History of Los Angeles

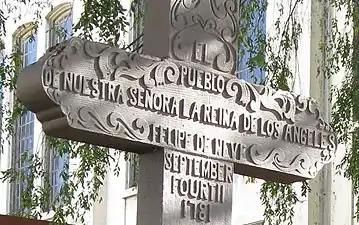
El Pueblo de Los Ángeles Historical Monument at Plaza de Los Ángeles.

The Pobladores ("settlers") is the name given to the 22 adults and 22 children from Sonora who founded Los Angeles. Twenty were of African American or Native American descent. In December 1777, Viceroy Antonio María de Bucareli y Ursúa and Commandant General Teodoro de Croix gave approval for the founding of a civic municipality at Los Angeles and a new "presidio," or garrison, at Santa Barbara.